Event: Ecuador Earthquake
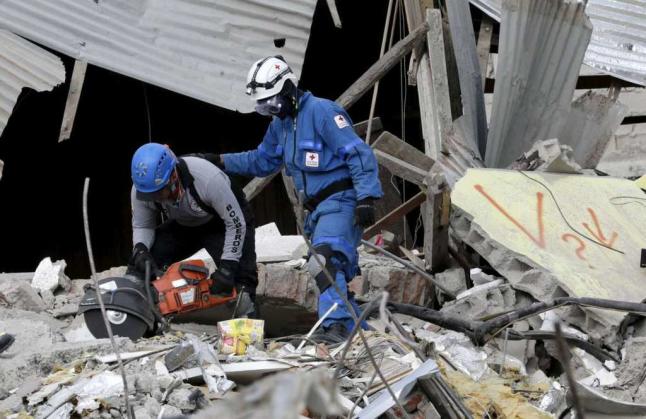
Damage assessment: damage